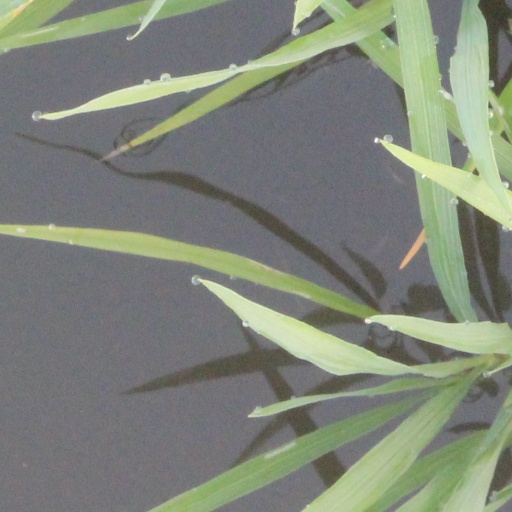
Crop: rice